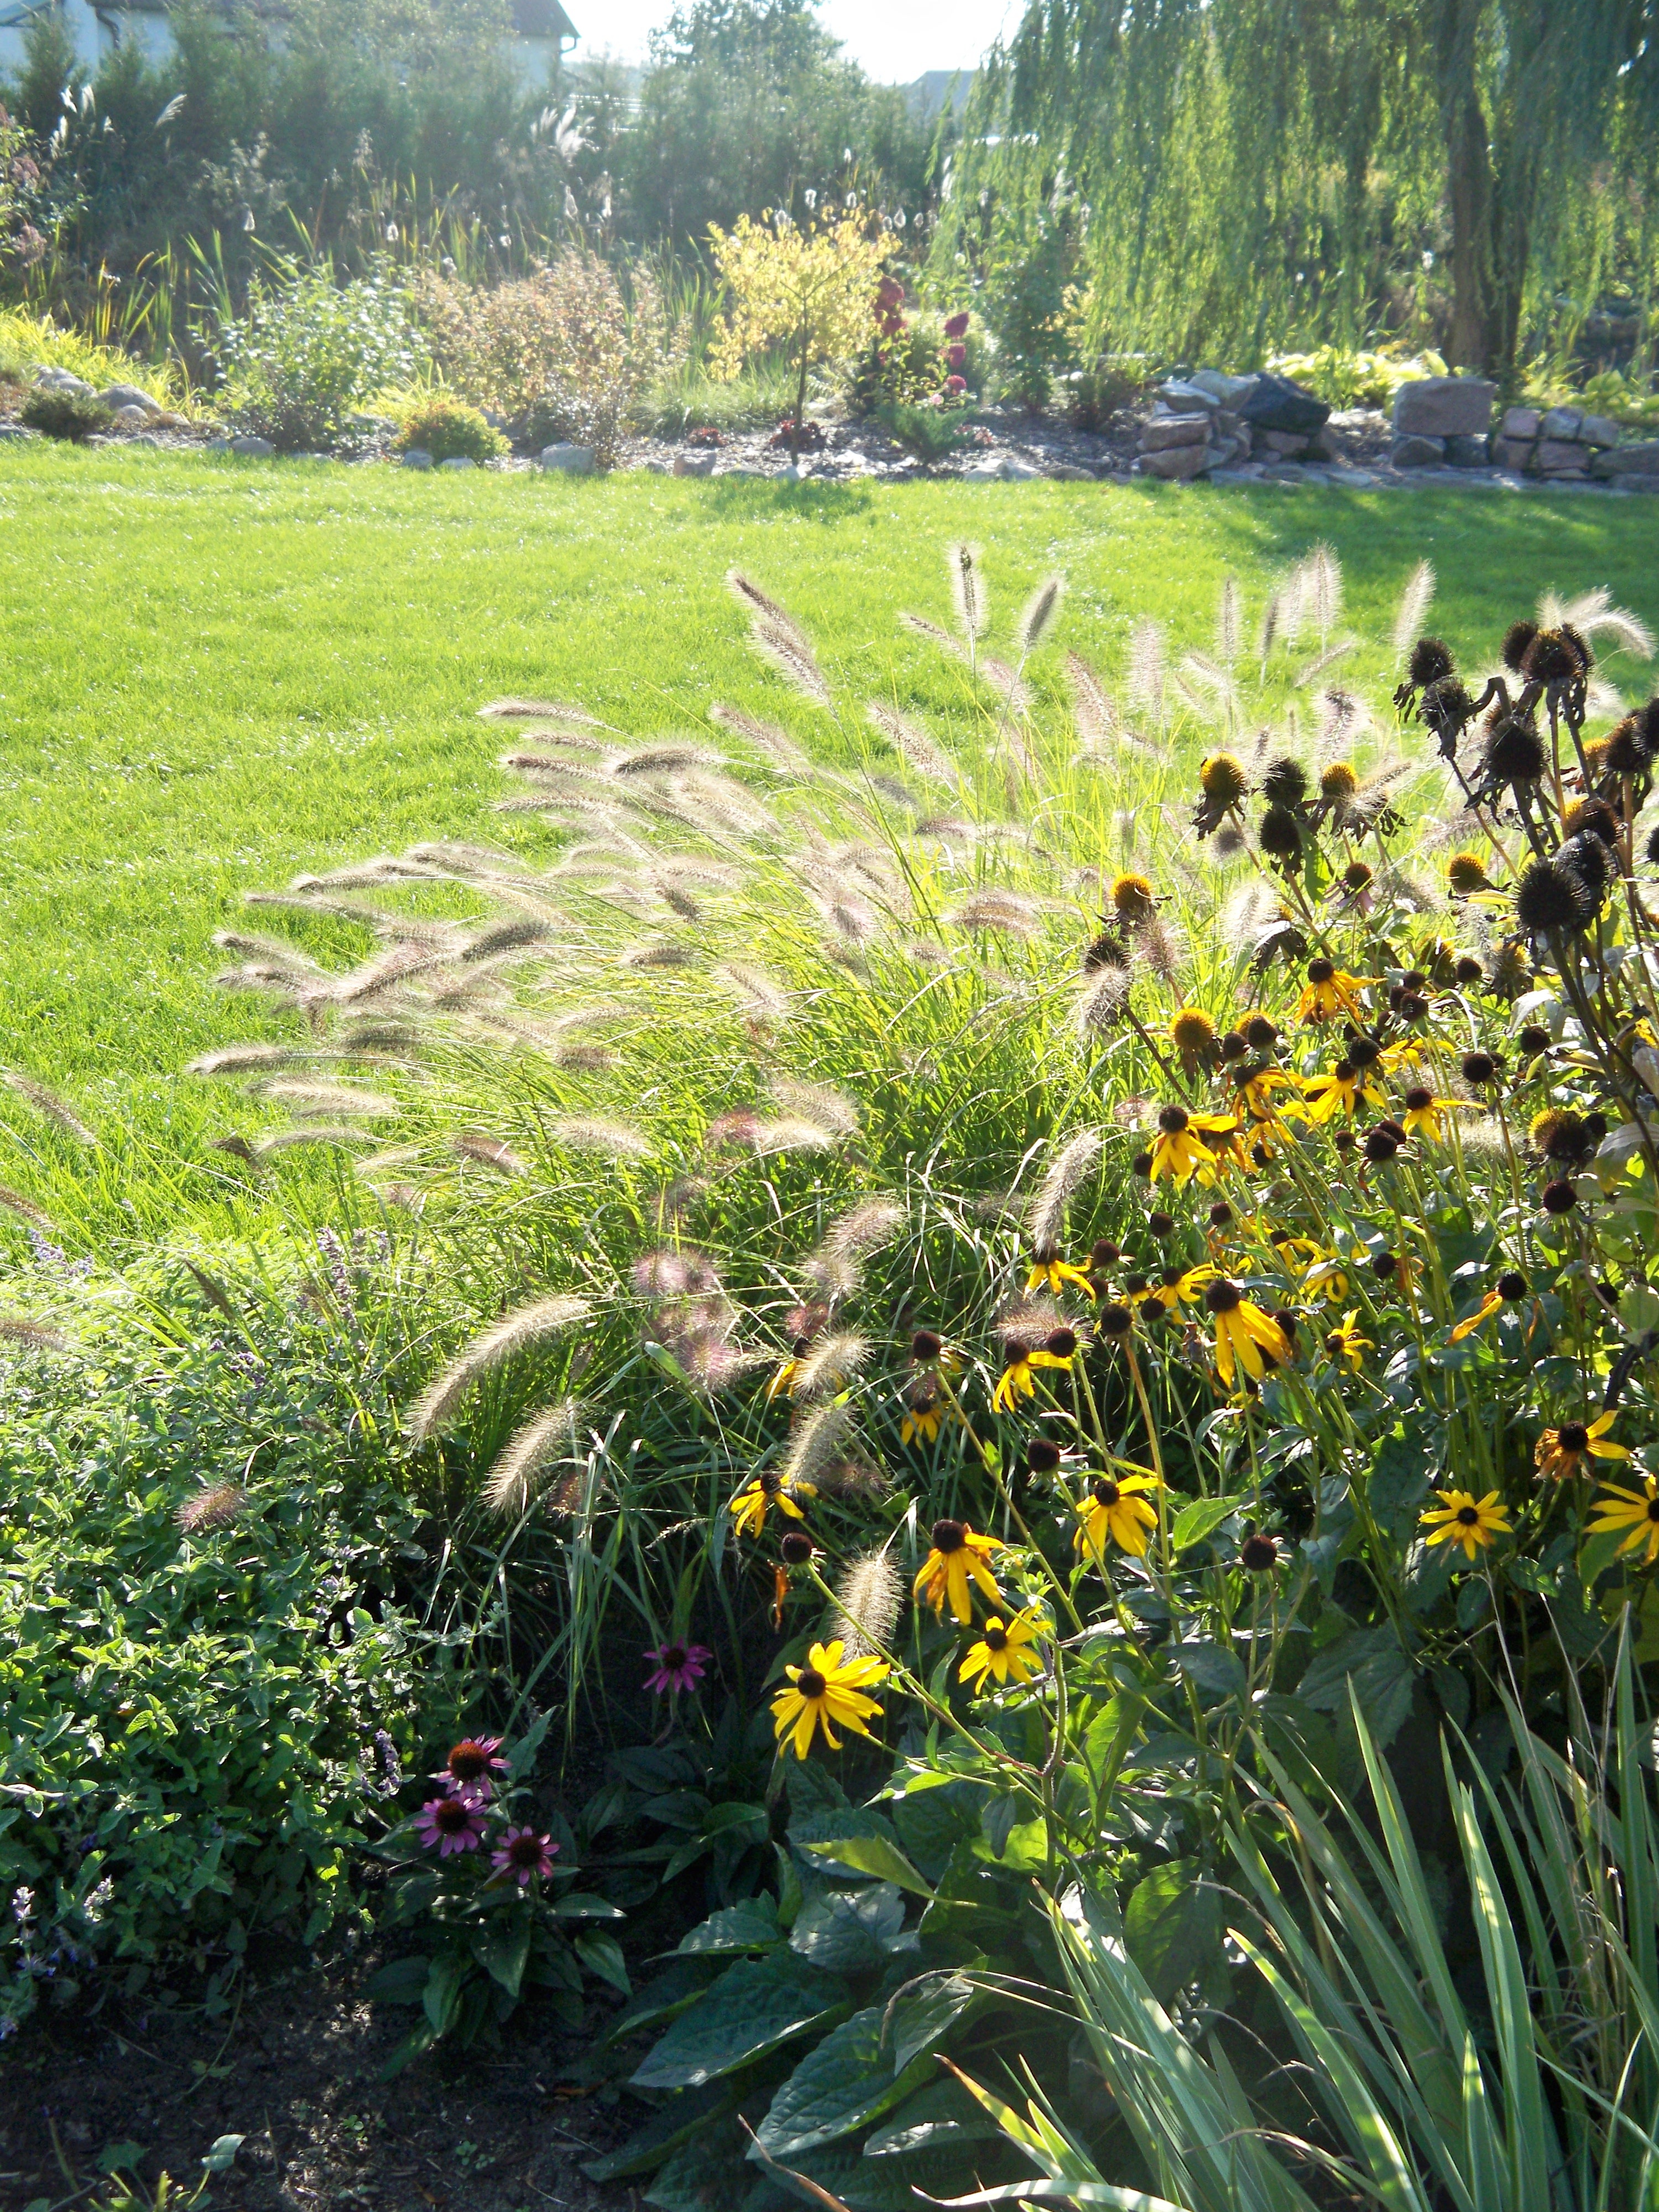
landscape, tree, nature, grass, plant, field, lawn, meadow, flower, spring, green, garden, flora, wildflower, landscaping, vegetation, shrub, botanical garden, meadow grass, blades of grass, grass family, plant community